Mary Miller (art historian)

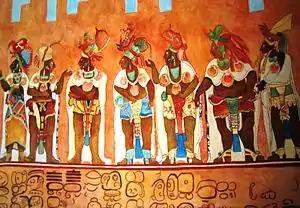
Example reproduction of a section of the Bonampak Murals as commissioned by Professor Mary Miller and completed by artists Heather Hurst and Leonard Ashby of the Bonampak Documentation Project. The infrared images captured by this project revealed portions of the murals that were not visible to the naked eye due to erosion or otherwise destroyed by previously botched restoration attempts. In this way, Hurst and Ashby were able to create very detailed reproductions.

Mary Ellen Miller (born December 30, 1952) is an American art historian and academician specializing in Mesoamerica and the Maya.